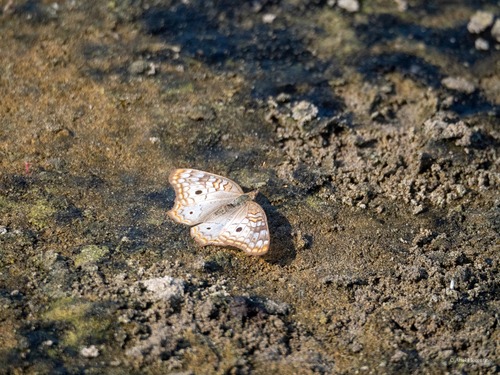
Scientific name: Anartia jatrophae
Common name: White peacock
Family: Nymphalidae
Order: Lepidoptera
Pollinator type: Primary pollinator
Habitat: Gardens, parks, and open areas
Geographic range: Southern United States to Argentina
Conservation status: Least Concern